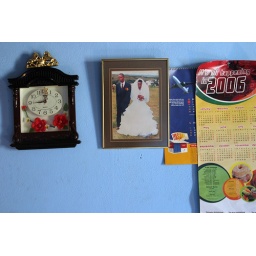
Detail of the wall in the home of a hospice care patient.